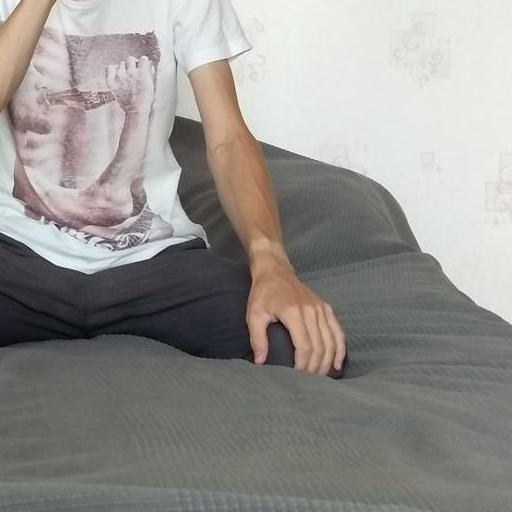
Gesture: no_gesture